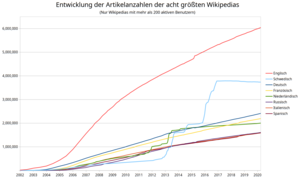
Wikipédia est une encyclopédie universelle et multilingue, créée par Jimmy Wales et Larry Sanger le 15 janvier 2001. Il s'agit d'une œuvre libre, c'est-à-dire que chacun est libre de la rediffuser. Gérée en wiki dans le site web wikipedia.org grâce au logiciel MediaWiki, elle permet à tous les internautes d'écrire et de modifier des articles. Elle est devenue en quelques années l'encyclopédie la plus fournie et la plus consultée au monde.